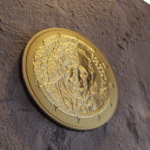
Coin value: 50cents
Country: va
Edition: 2016